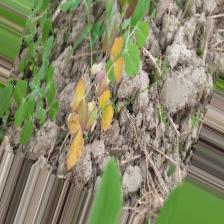
Label: Ascochyta blight